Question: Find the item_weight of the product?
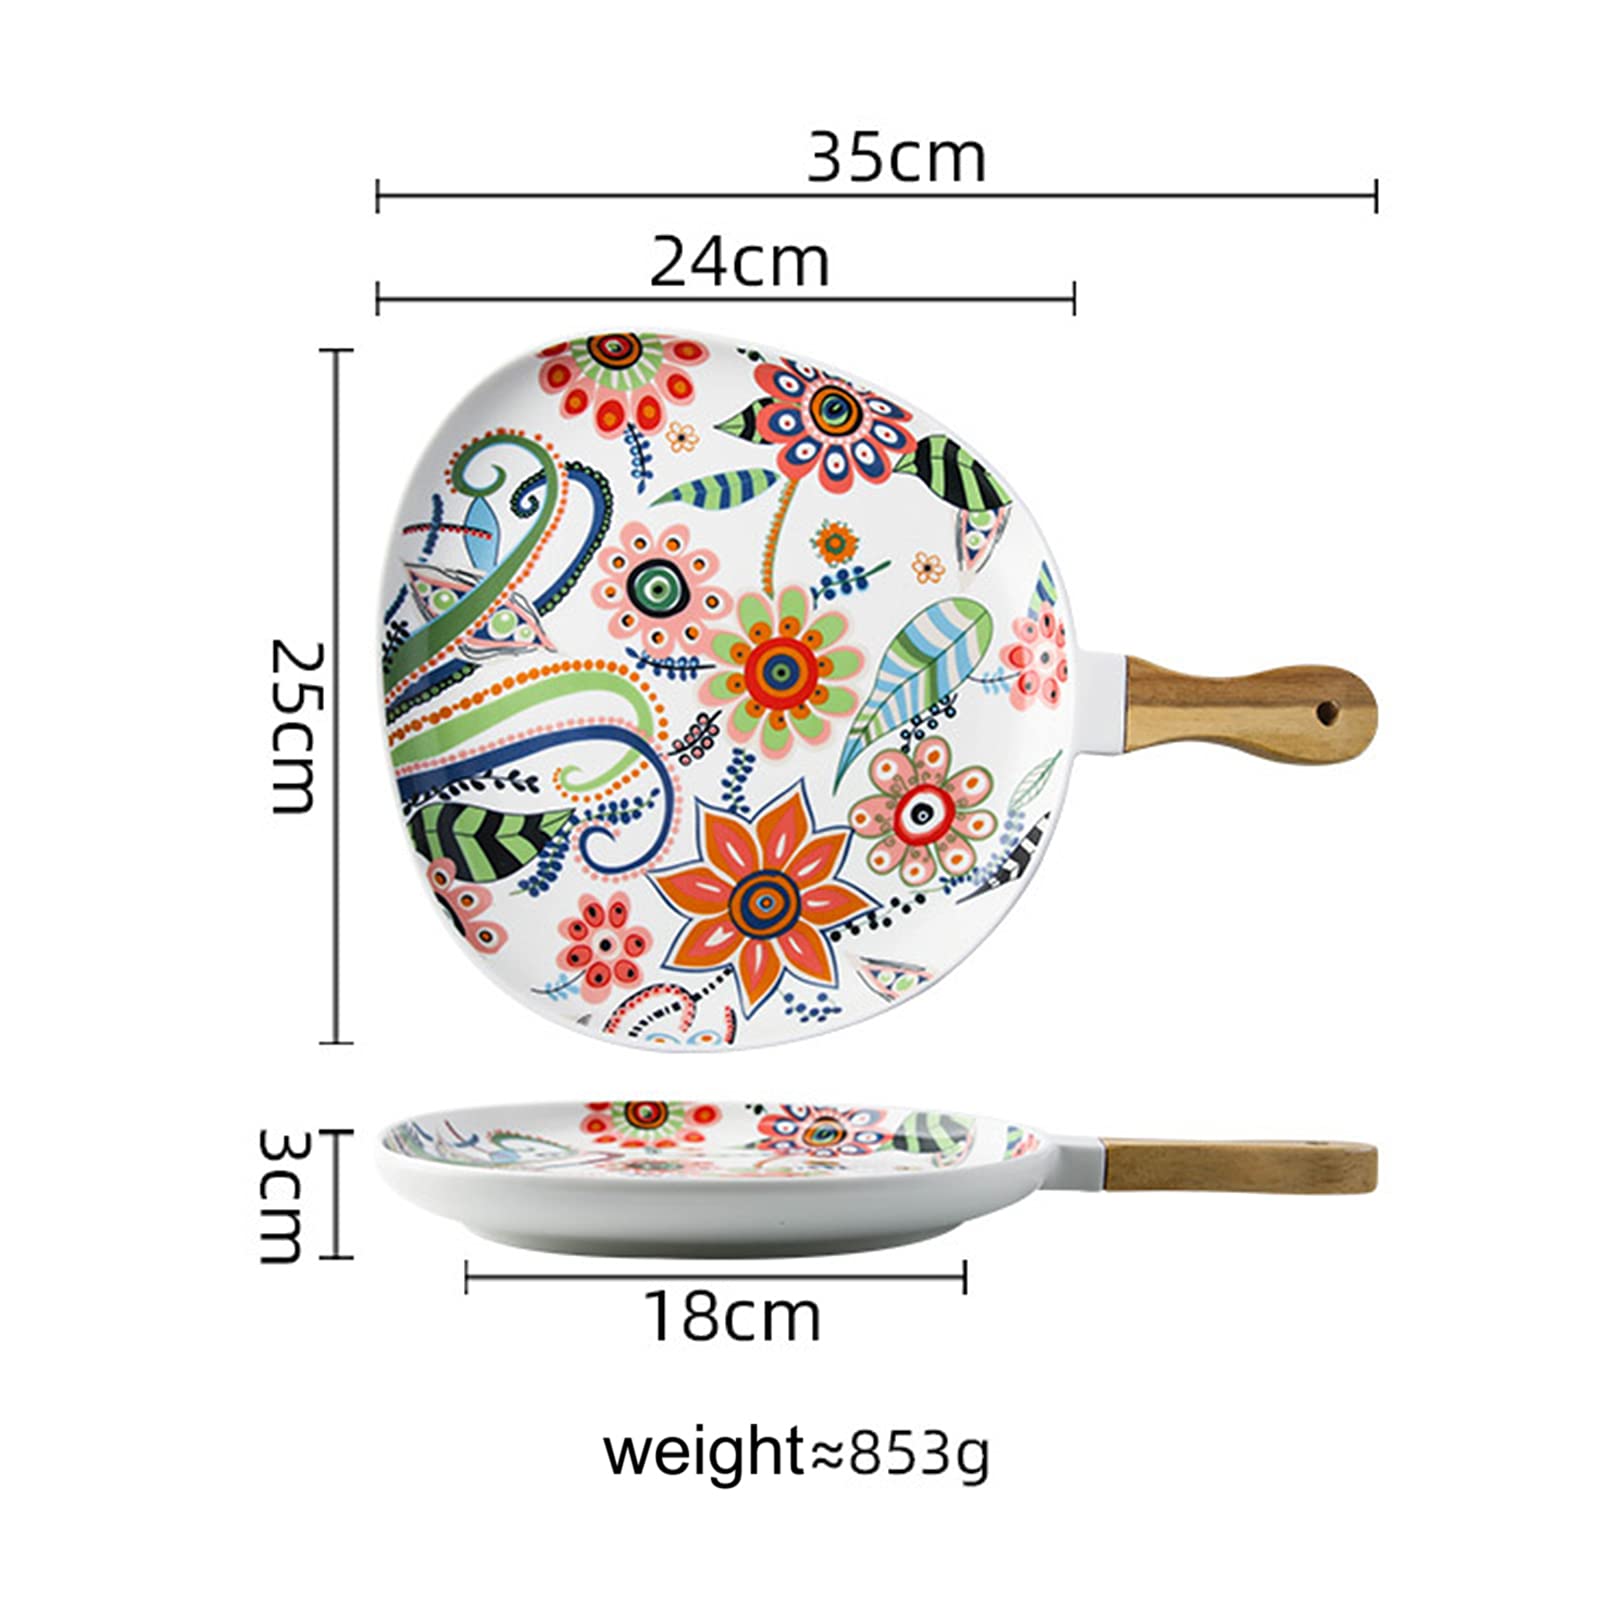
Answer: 853.0 gram